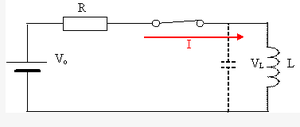
Les inductances s'opposant à la variation du courant qui les traverse, l'ouverture d'un circuit inductif parcouru par un courant peut amener des surtensions.
La tension transitoire de rétablissement est la tension électrique qui se rétablit aux bornes d'un appareillage électrique lorsqu'il interrompt un courant alternatif.